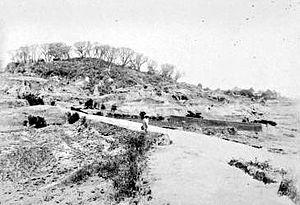
Image de la colline sacree d'Ambohidratrimo en Imyrne, Madagascar